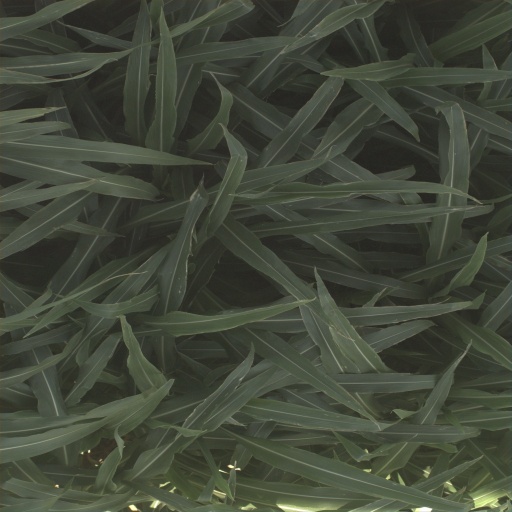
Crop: sorghum